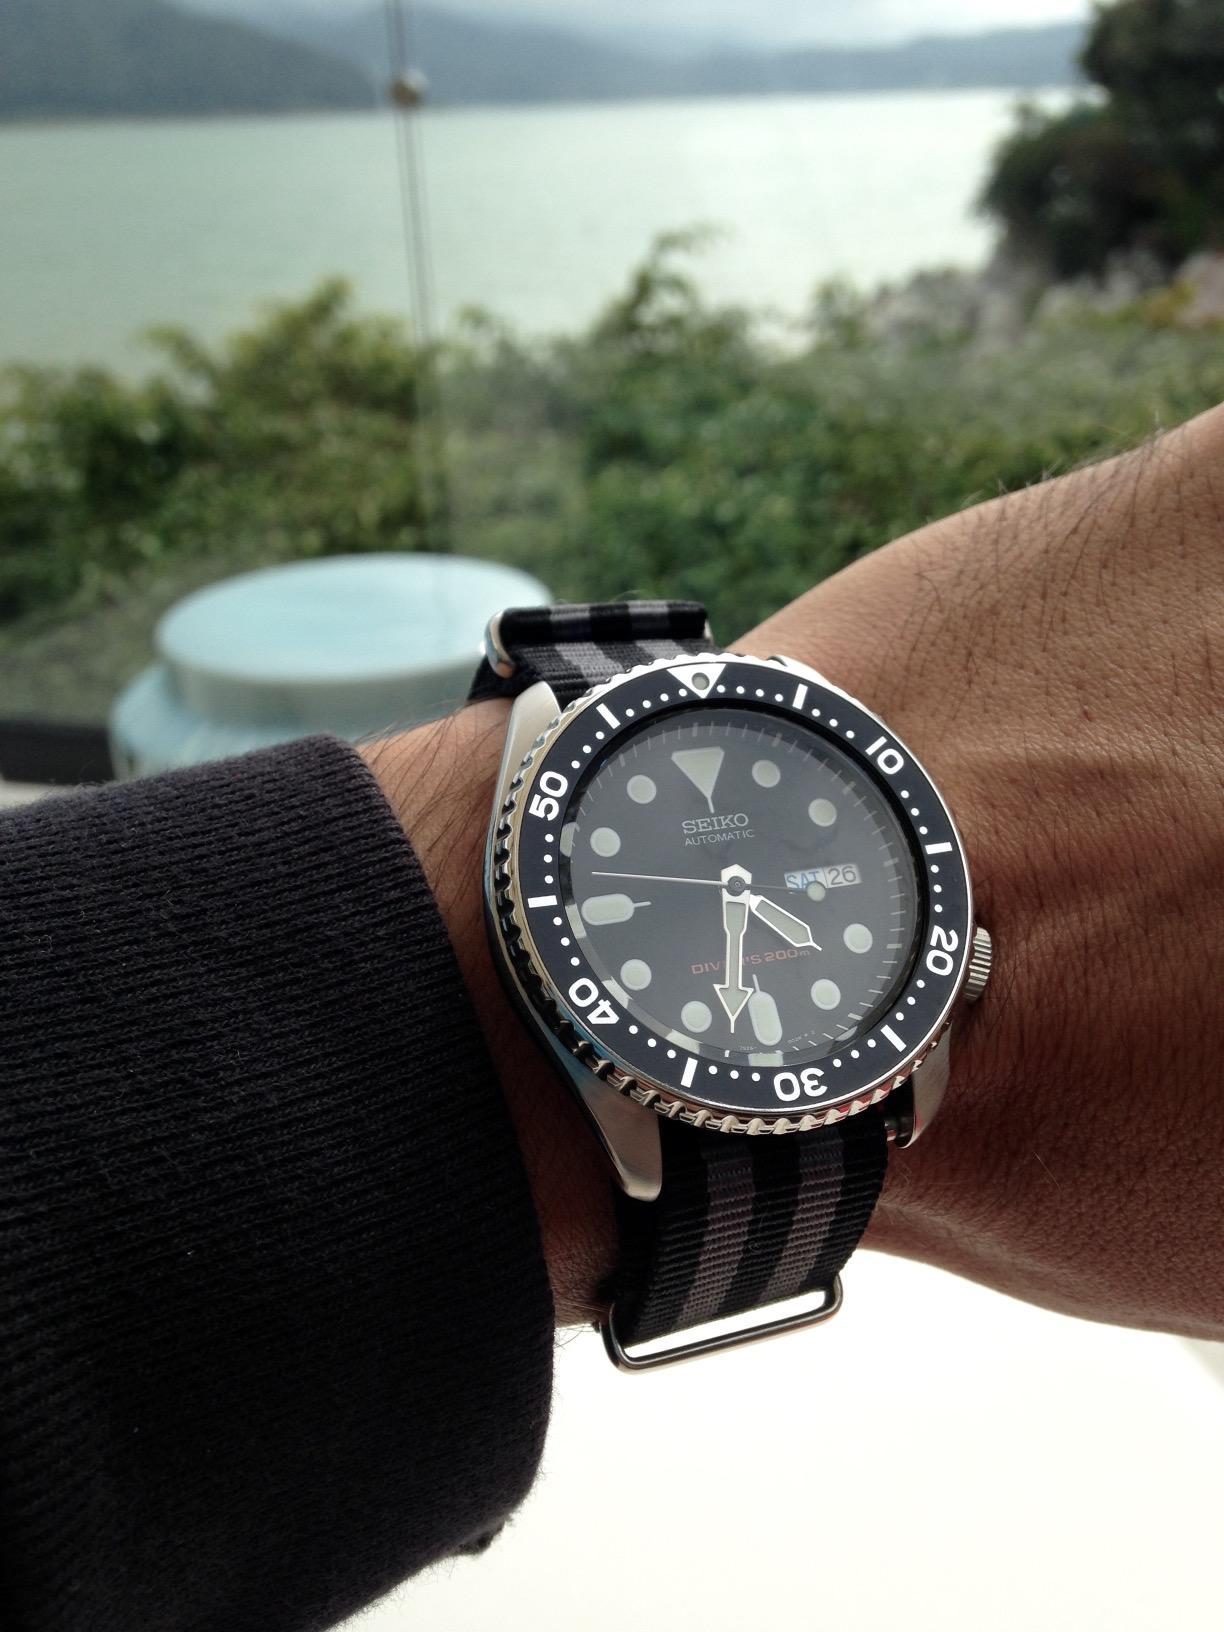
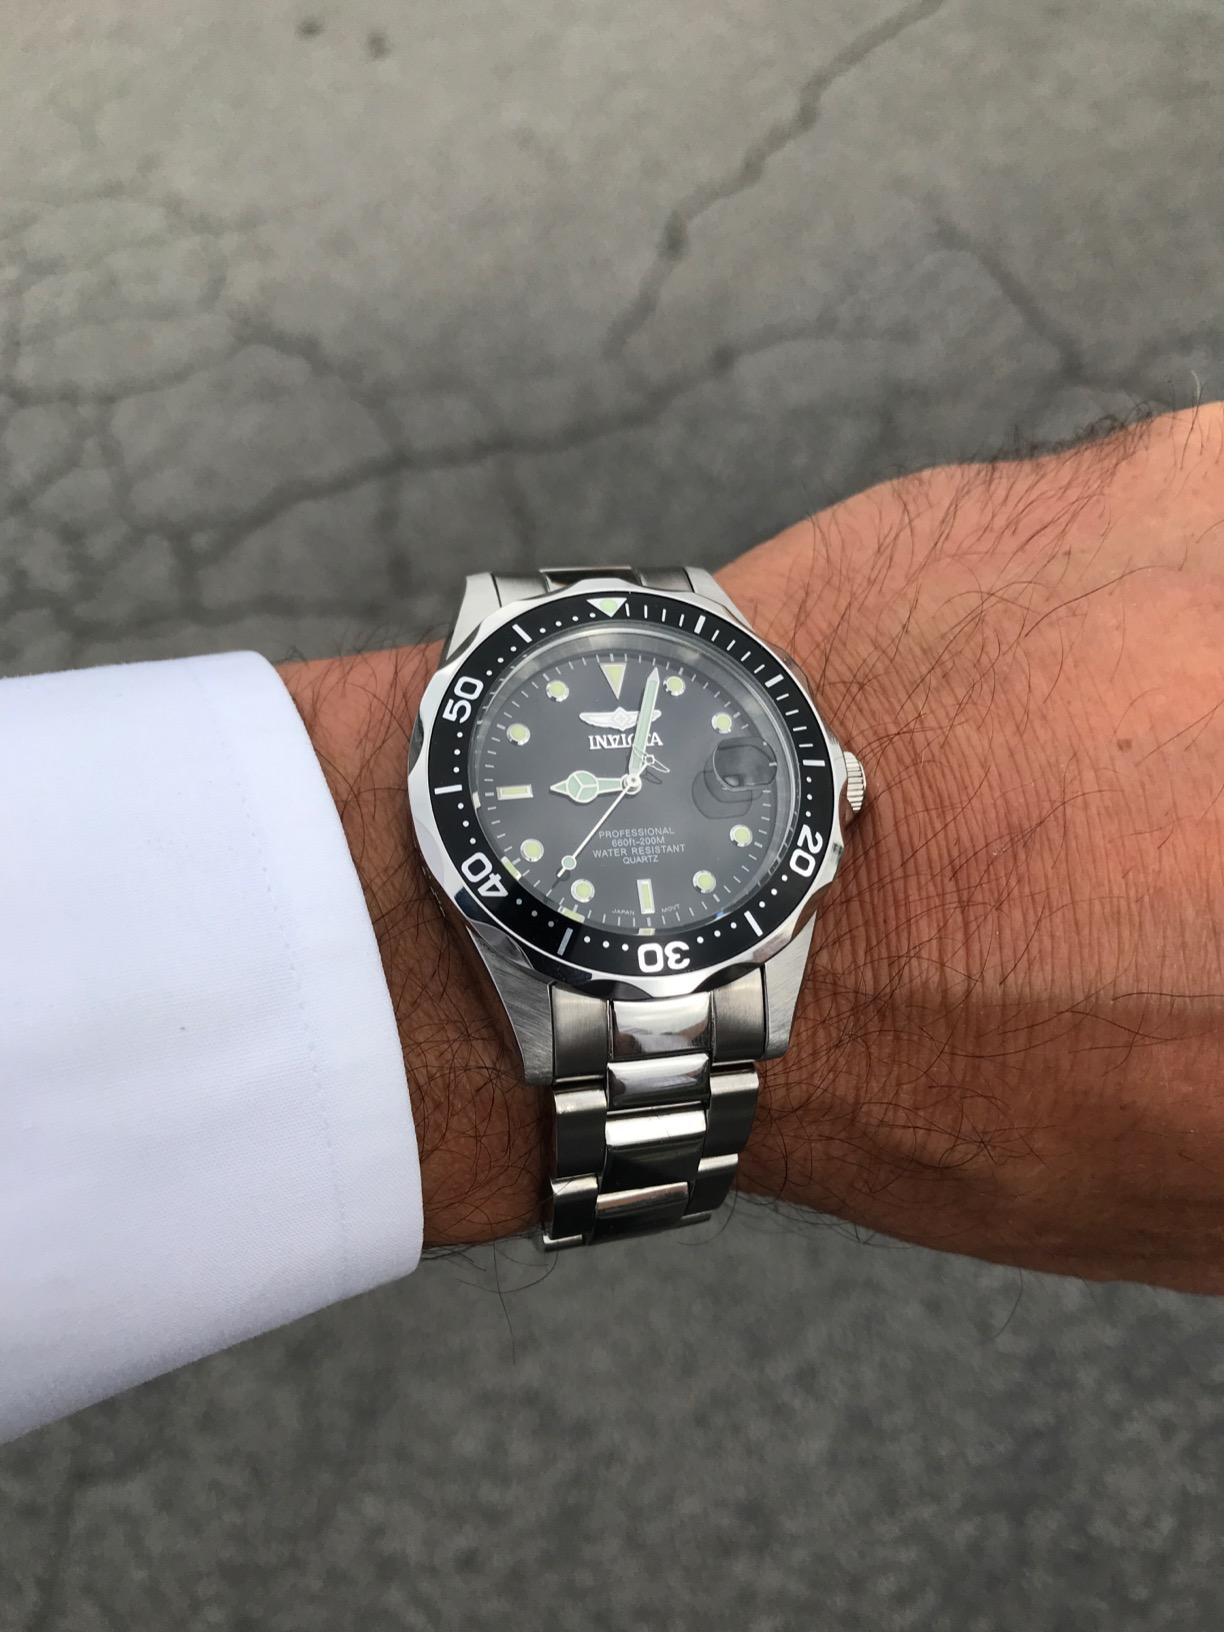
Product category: accessories_watch
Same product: no